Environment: real
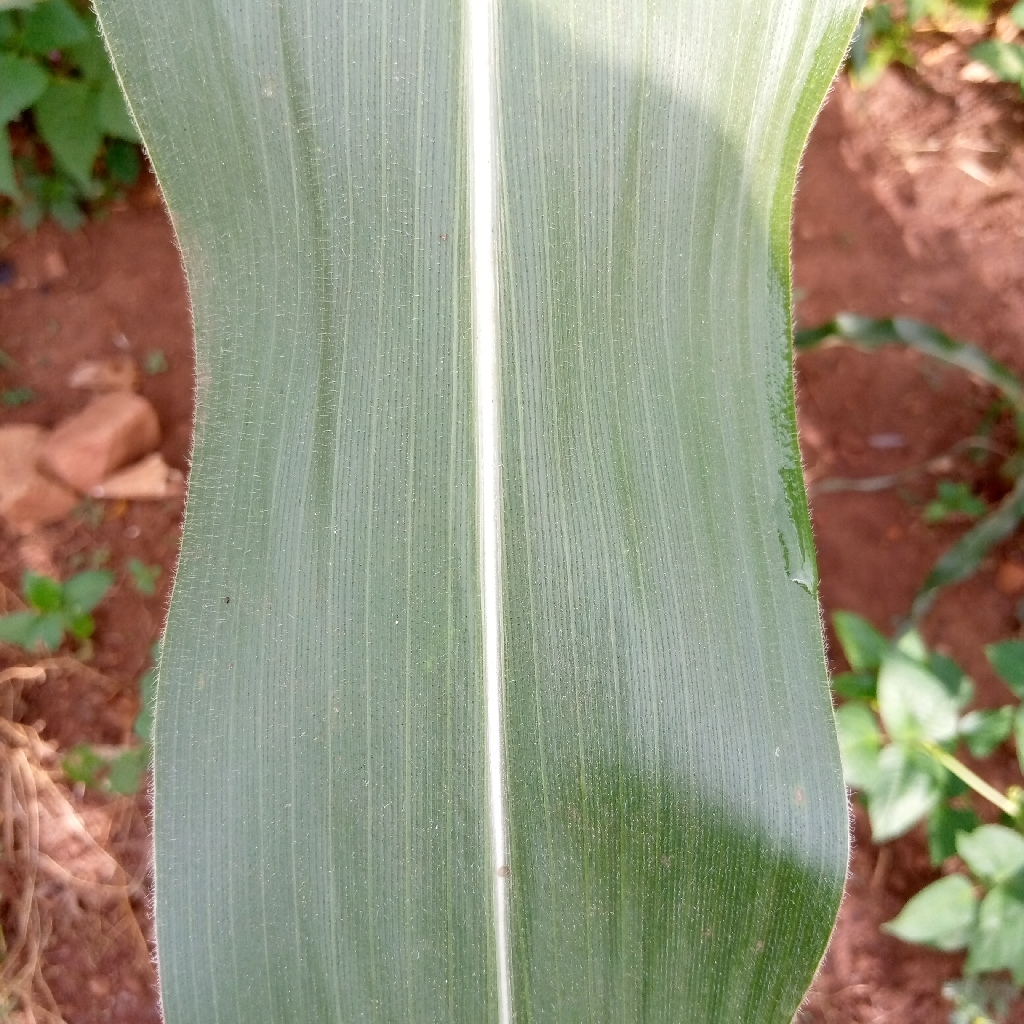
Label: healthy